Atsbi Wenberta

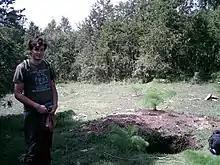
Des'a forest is dominated by "Juniperus procera"

The elevation of this woreda varies from 918 to 3069 meters above sea level. Rivers in Atsi Wenberta are seasonal and flow only during the rainy season. There is no lake but there are small streams and ponds. The soil is seriously degraded, and there is hardly any forest or woodland, with the notable exception of north Tigray's largest forest on the Rift Valley shoulder and on the escarpment towards the Danakil depression: the Des'a forest. Irrigation is used in the few places where it is possible; the suitable sites are rare. On many slopes the soil is so highly eroded that even when rain falls, it can retain only a small amount of moisture. Nine of the 16 peasant associations in Atsbi Wenberta have an elevation of 2600 meters or higher, and are planted in barley, wheat, pulses like faba beans, and small ruminants like sheep are raised. The other seven peasant associations have an elevation below 2600 meters and are planted in teff, wheat, and barley, and both livestock and apiculture are cultivated; 6729 bee colonies are reported in this woreda. A major cash crop are faba beans, and Atsi Wenbarta is an important supplier of sheep and goats for meat to the nearby towns of Wukro, Adigrat, and the city of Mekelle.